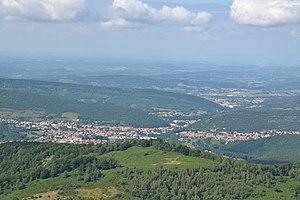
Vue sur le pays d'Olmes (Lavelanet, Laroque-d'Olmes) depuis le château de Montségur (Ariège, France). Les deux cluses du Touyre sont bien visibles.
Une cluse ou clue est une vallée creusée perpendiculairement dans une montagne par une rivière, mettant ainsi à jour sa structure en anticlinal en créant une gorge ou un défilé encadré par des escarpements. Certaines cluses, élargies par le passage d'un glacier lors des glaciations, ont des tailles pouvant atteindre dix kilomètres de largeur. C’est le cas en France de la cluse de Voreppe en Isère qui marque l’entrée de la vallée de Grenoble entre les massifs du Vercors et de la Chartreuse.